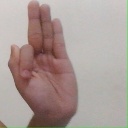
अक्षर: फ